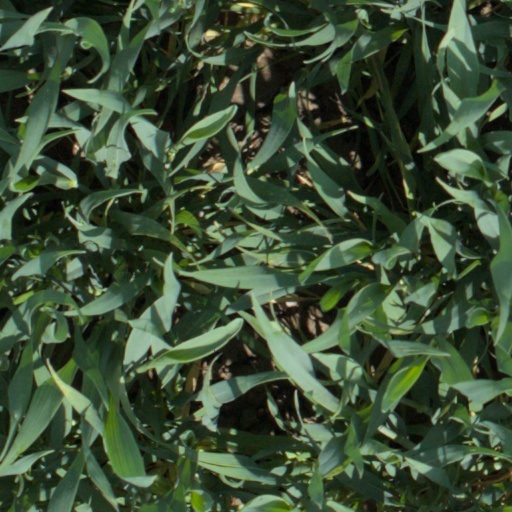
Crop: wheat